Marilyn Rea-Menzies

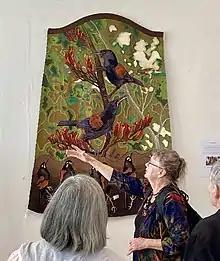
Marilyn Rea-Menzies in front of "Tieke (Saddleback)" in her 2021 show "Extinction is Forever", at the Left Bank Art Gallery in Greymouth

Rea-Menzies painted and drew from the age of 10, and joined local art groups to keep in practice while her children were growing up. In the 1970s, influenced by Robert Kaupelis book "Experimental Drawing," she started applying grids and distortions to her paintings, which later appeared in her tapestries. She was also strongly influenced by seeing Colin McCahon's painting "On Building Bridges" around 1977 in the Auckland Art Gallery. In 1980, while living in Tauranga, Rea-Menzies taught herself to weave tapestries – she had a small weaving frame constructed and learned the techniques from a library book. Within a year she had won her first award, at the Bay of Plenty Woolcraft Festival.